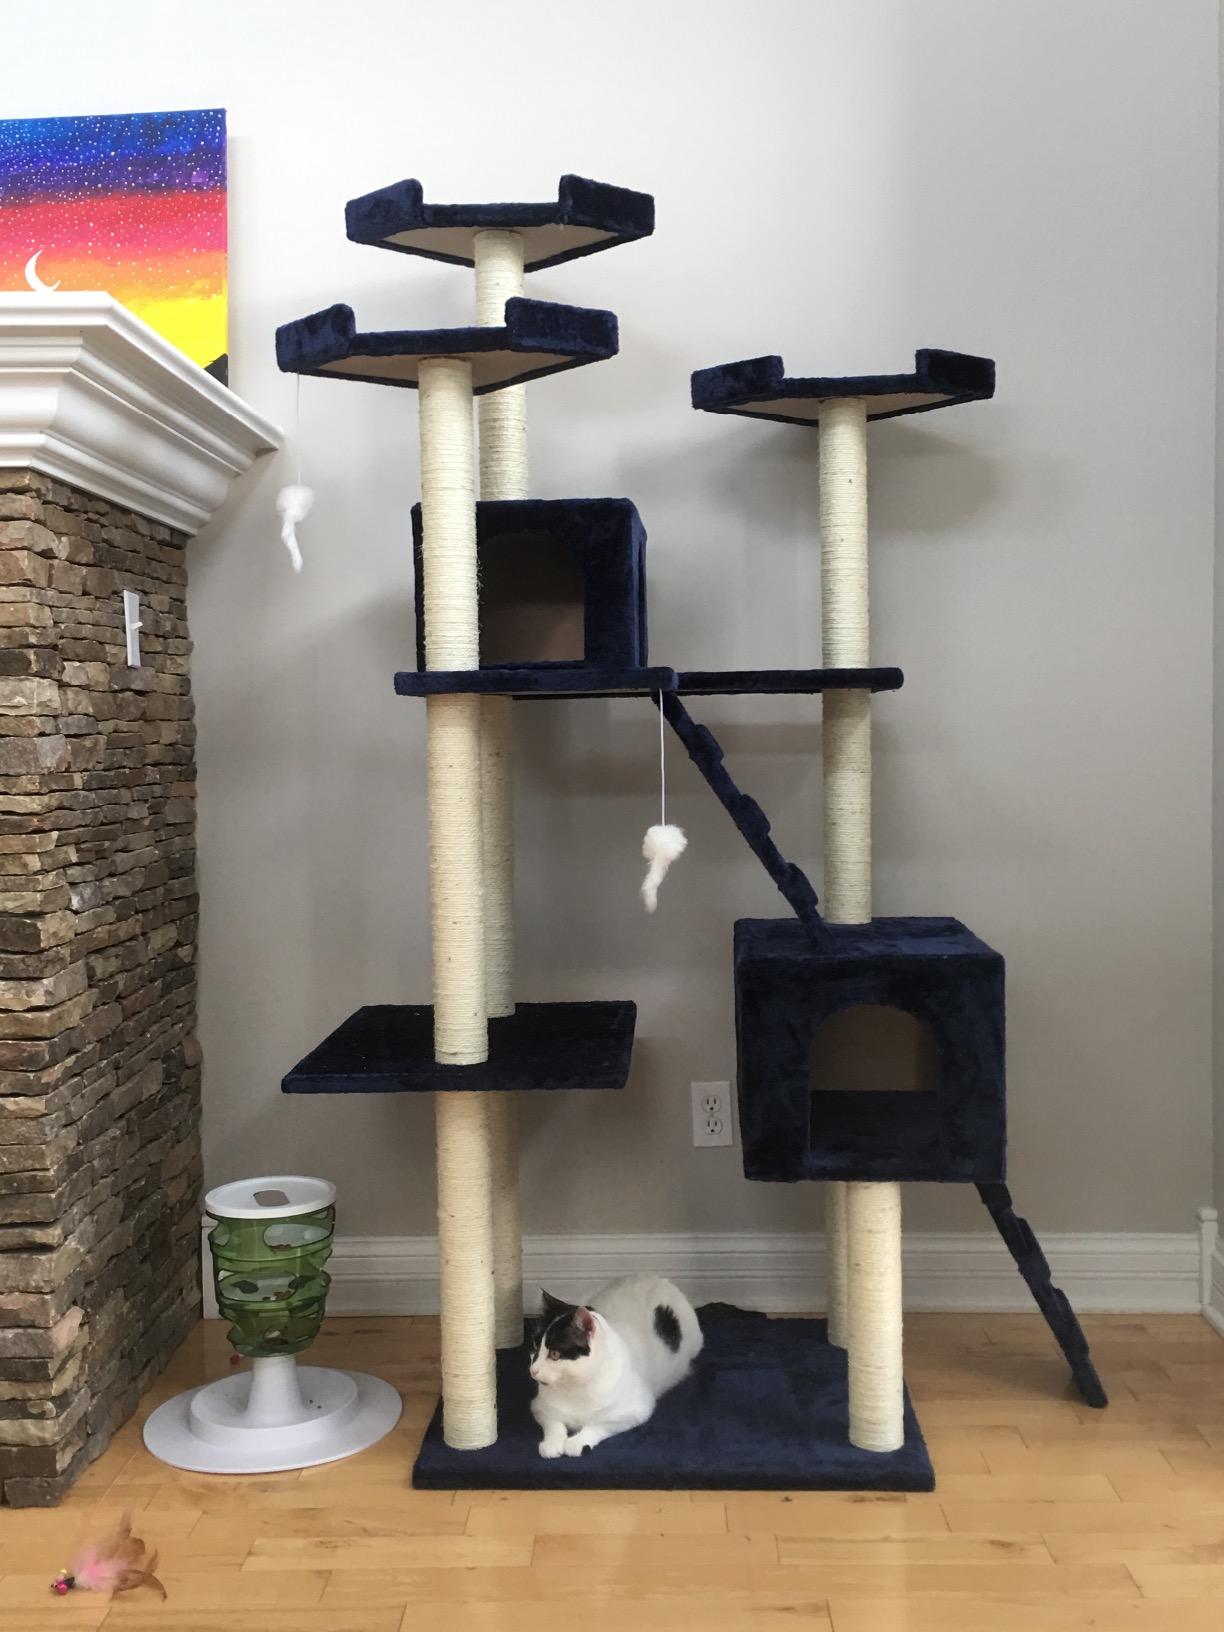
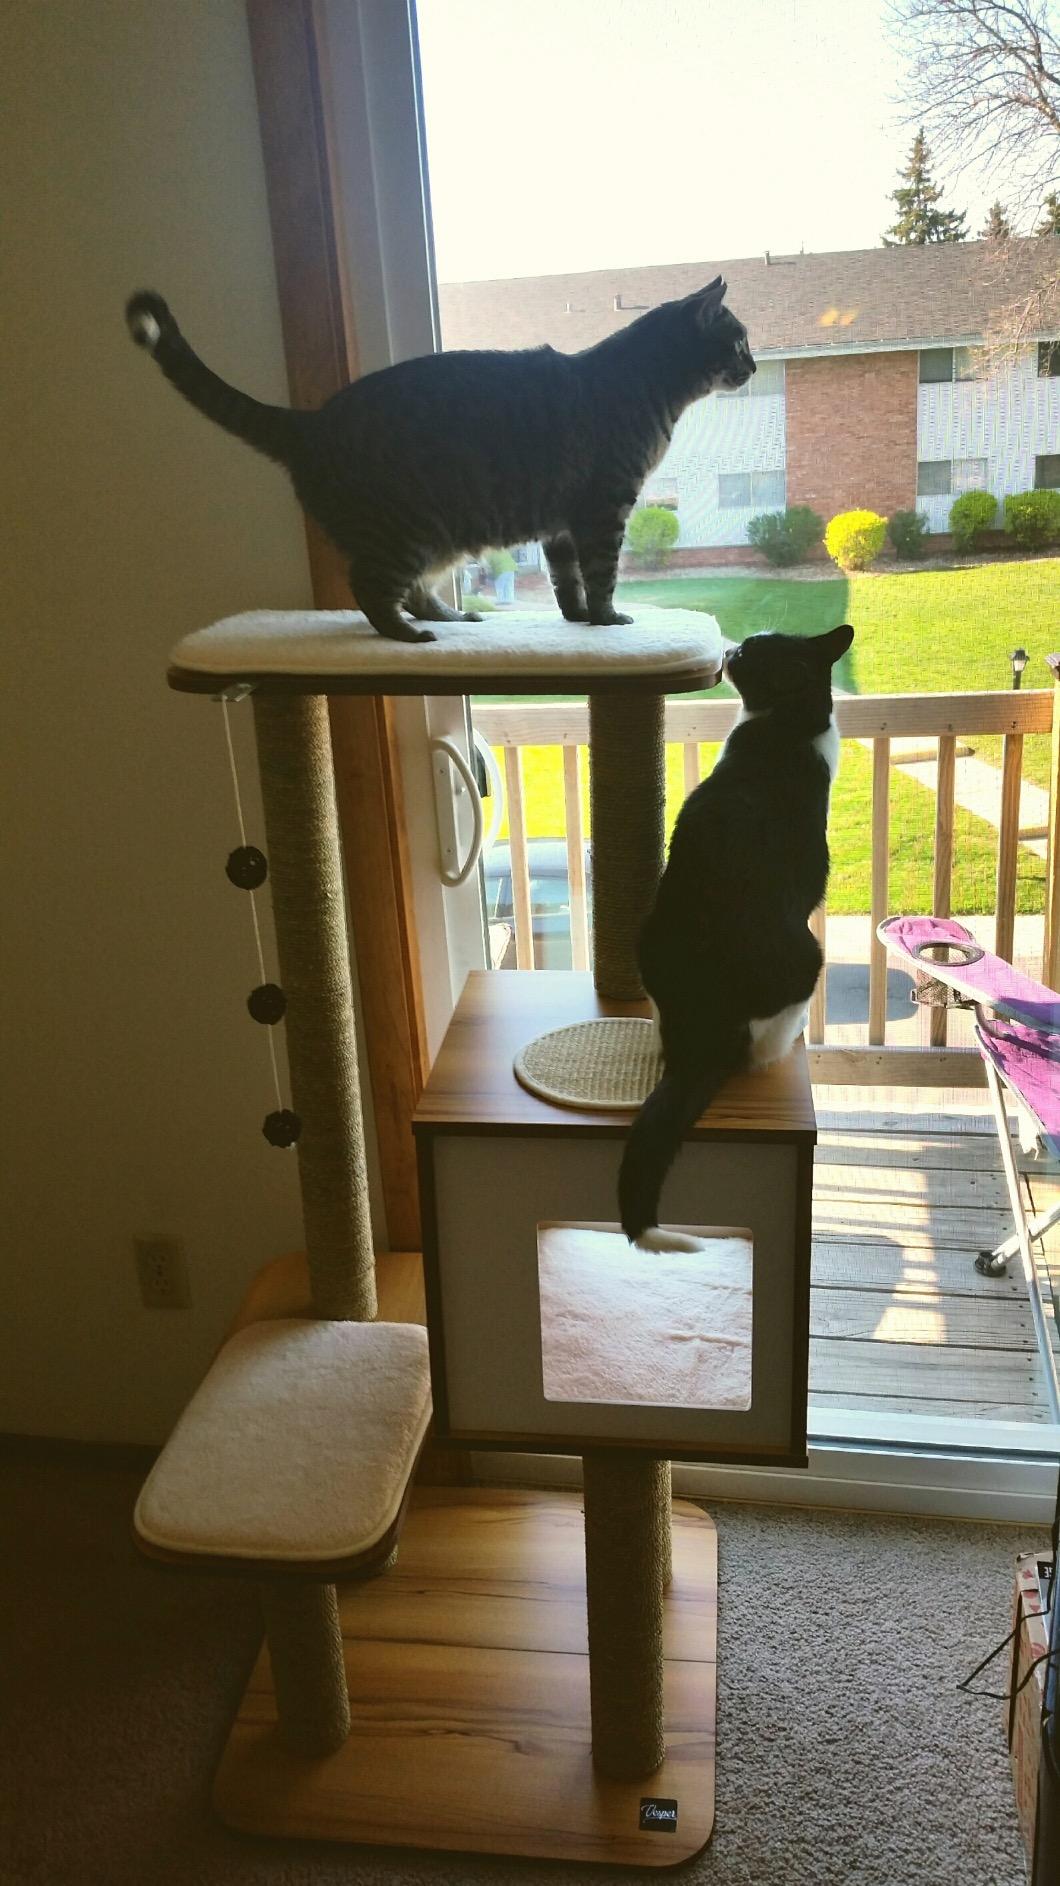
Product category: items_cat tree
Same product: no